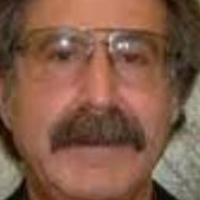
Age group: age 56-65